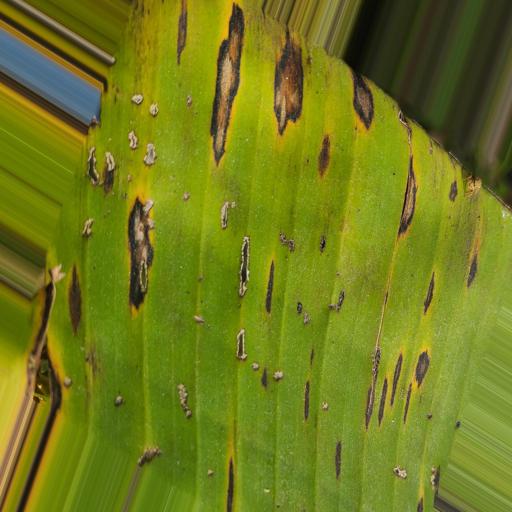
Label: yellow_sigatoka